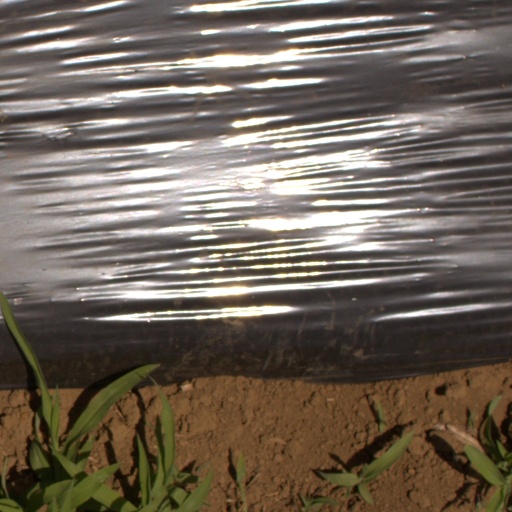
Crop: Jerusalem artichoke